Frank E. Schoonover Studios

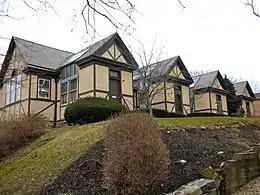

The Frank E. Schoonover Studios in Wilmington, Delaware comprise a historic building that was used by the students of illustrator Howard Pyle, including the original tenants Frank Schoonover, N.C. Wyeth, Harvey Dunn, and Clifford Ashley. Philanthropist and art collector Samuel Bancroft paid for the building which was designed by the prominent local architect Capt. E.L. Rice, Jr. and built in 1905 in a simplified Queen Anne or Shavian Manorial style. It was added to the National Register of Historic Places in 1979.